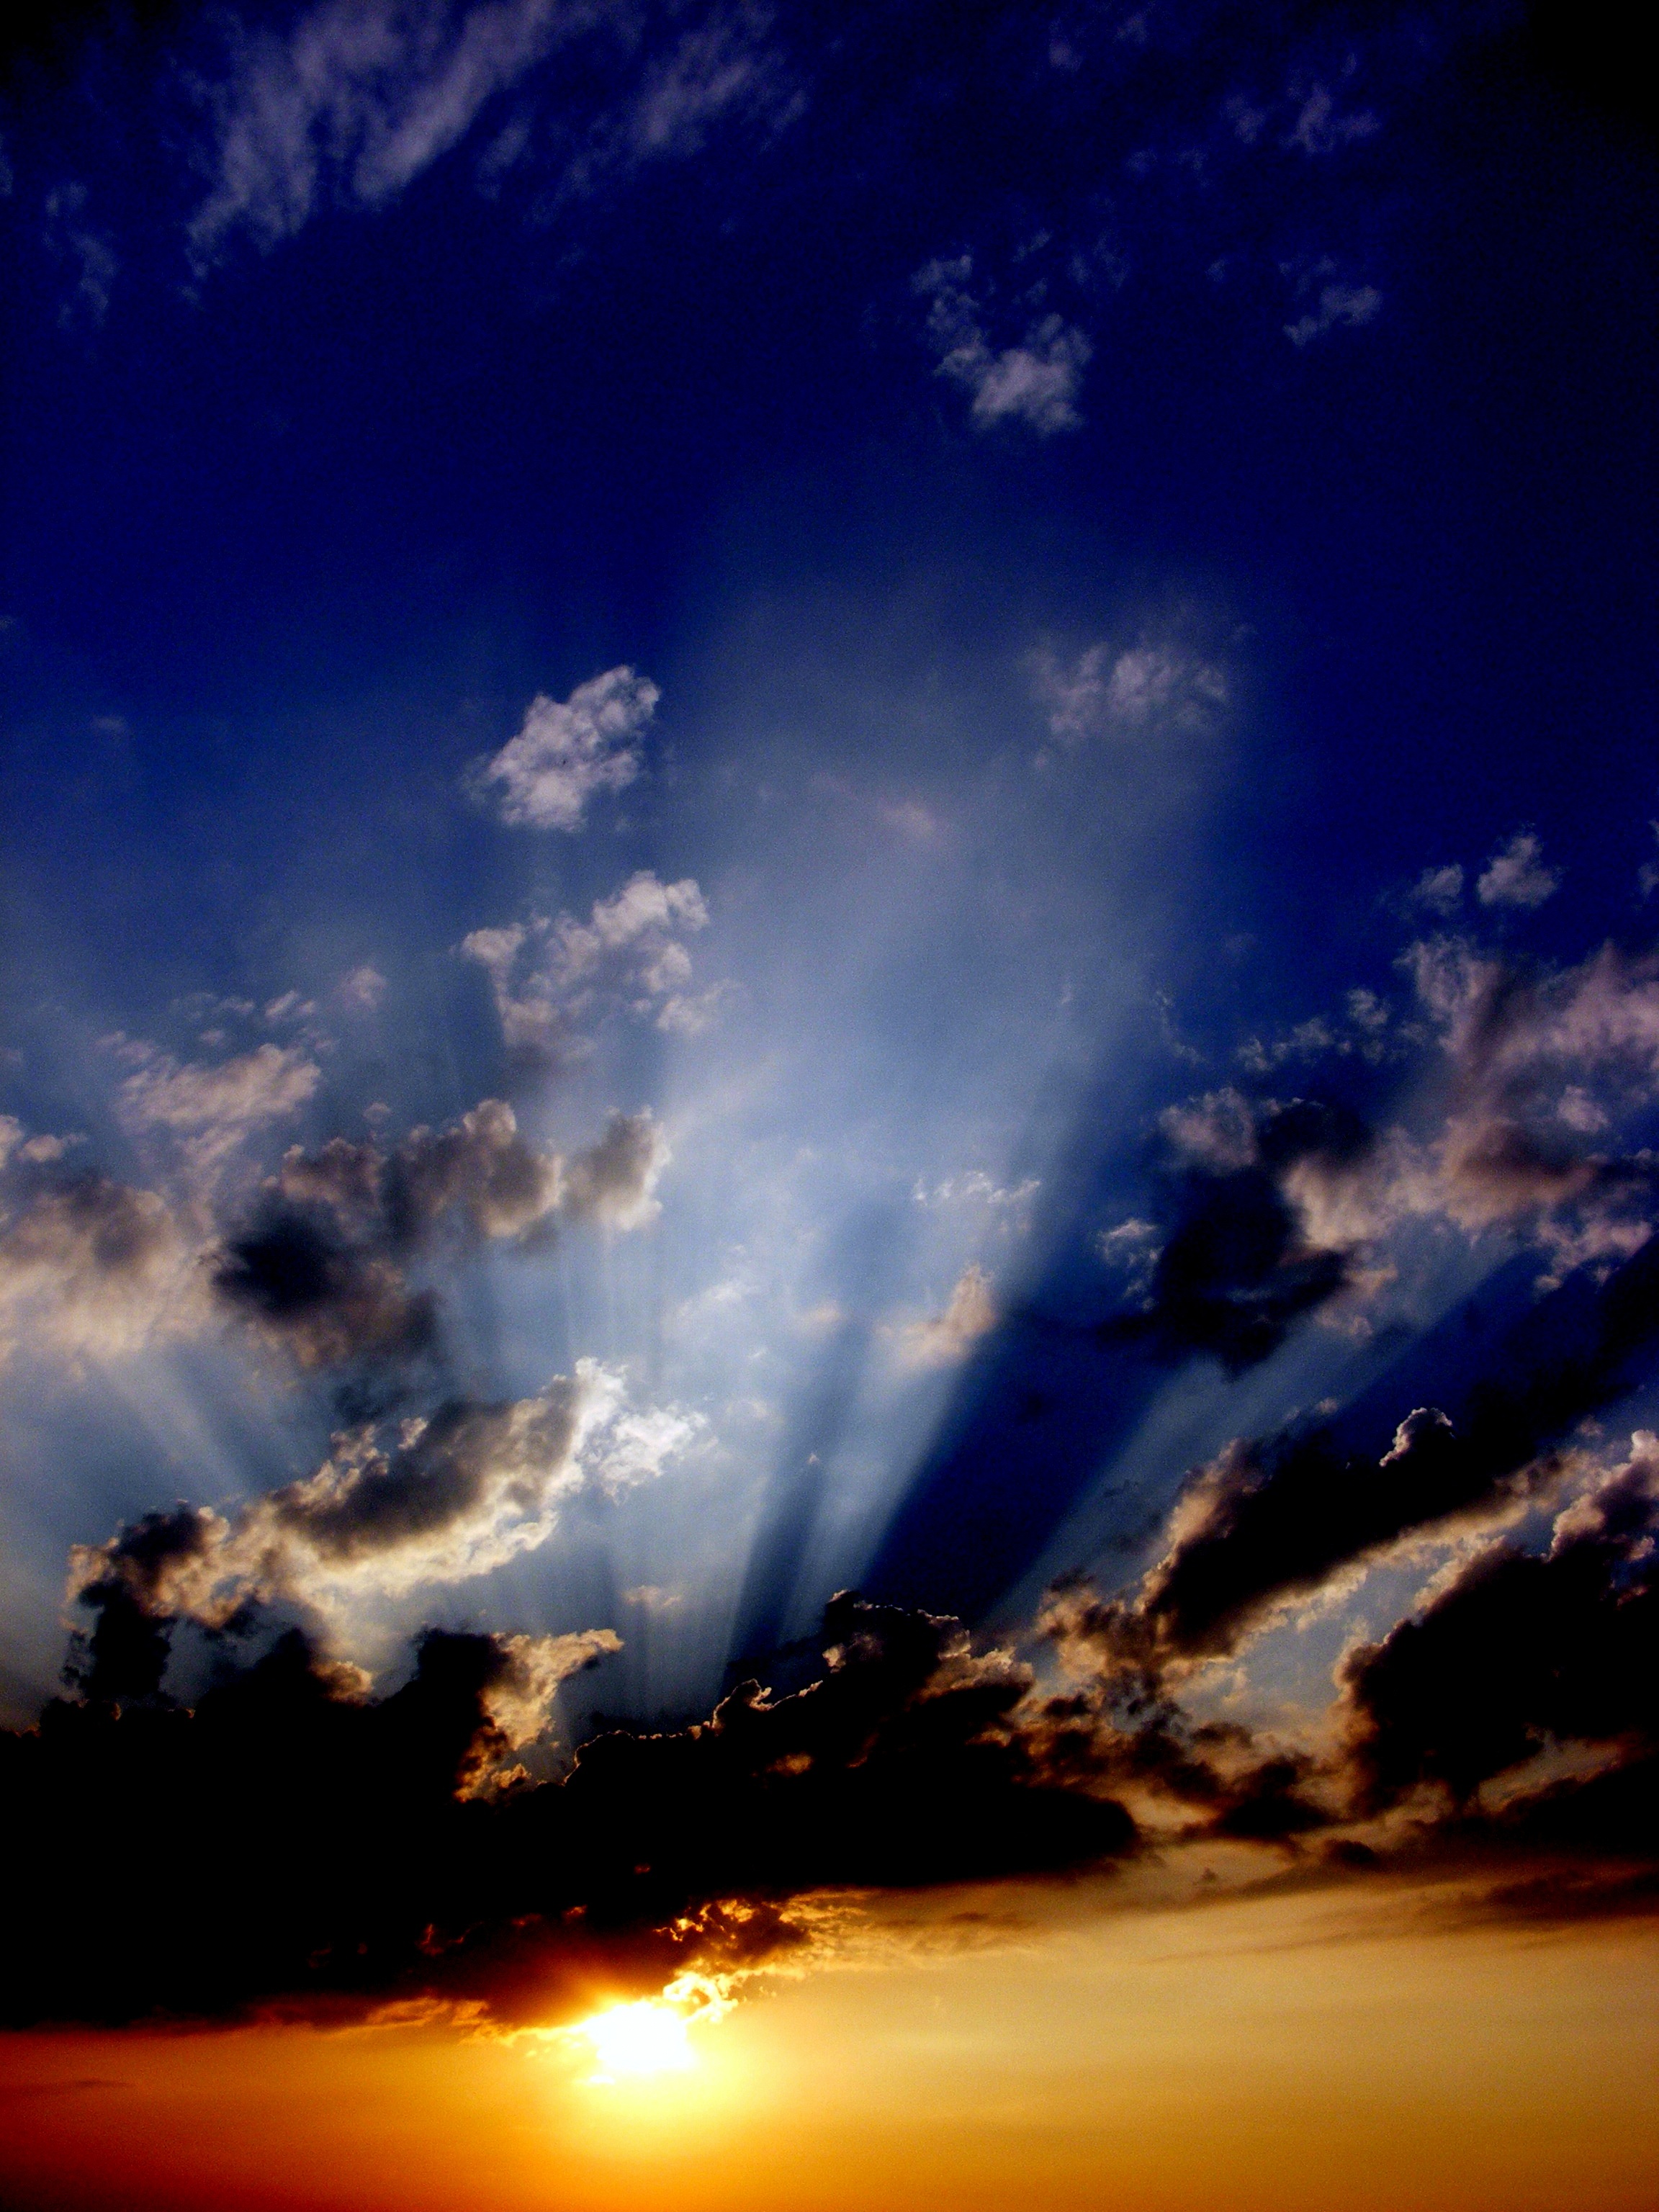
horizon, light, cloud, sky, sun, sunrise, sunset, sunlight, morning, dawn, atmosphere, dusk, evening, reflection, fire, in the evening, afterglow, astronomical object, meteorological phenomenon